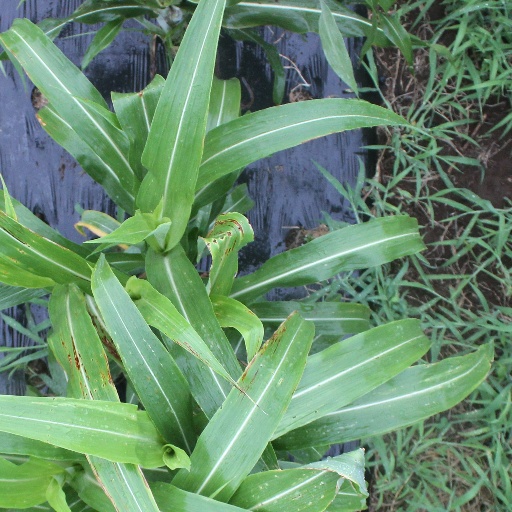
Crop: sorghum